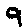
Label: 9